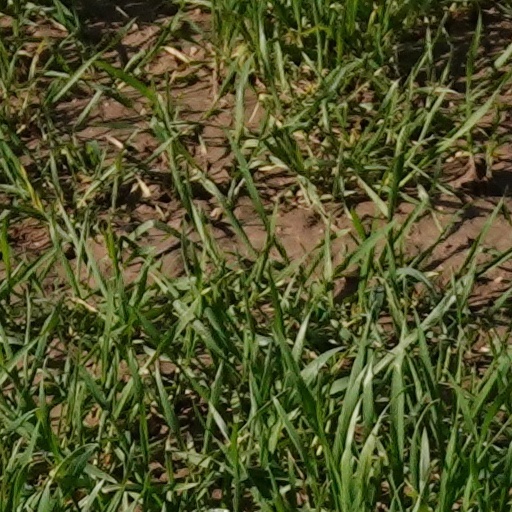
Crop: wheat